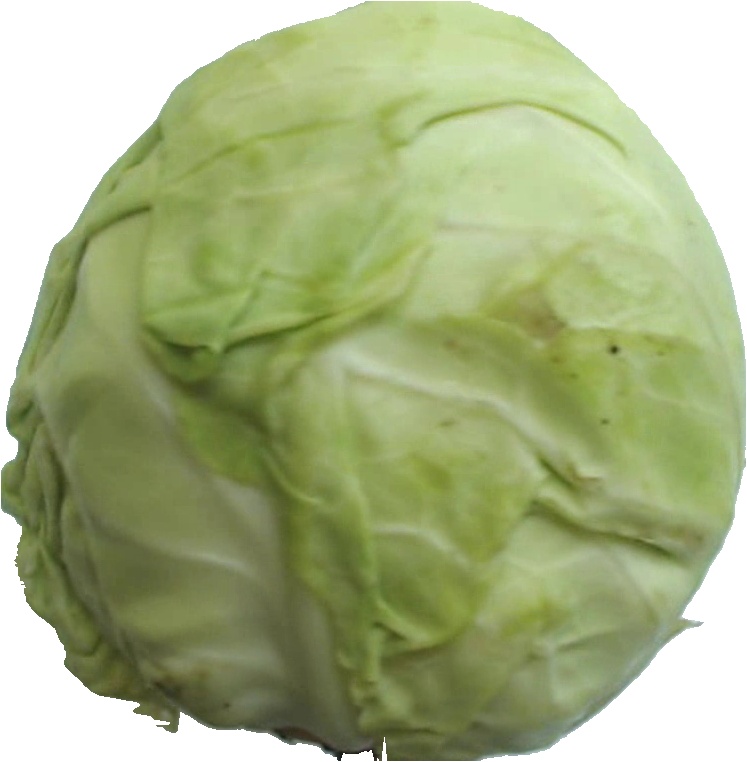
Label: cabbage_white_1